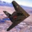
Label: airplane